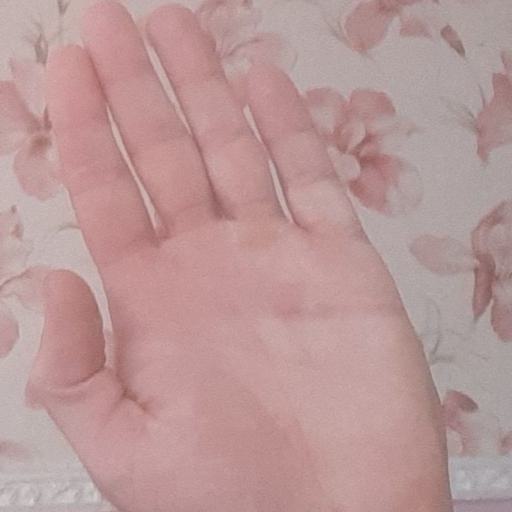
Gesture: stop